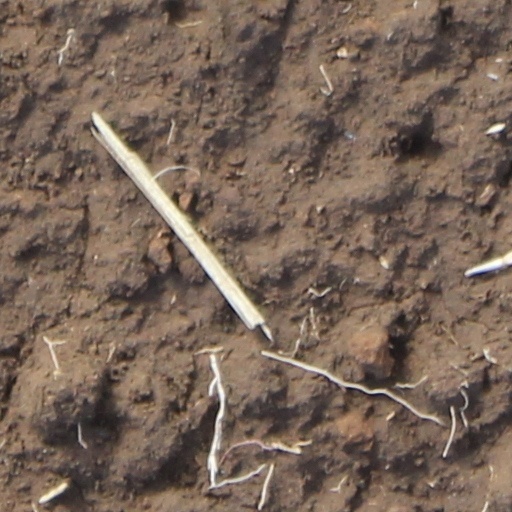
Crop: wheat